Merci Docteur Rey

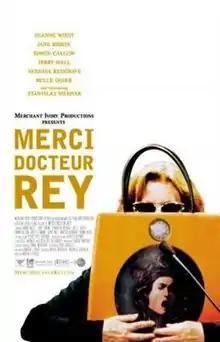
Theatrical release poster

Merci Docteur Rey is a 2002 comedy film directed and written by Andrew Litvack. The film stars Dianne Wiest, Jane Birkin, Simon Callow, Jerry Hall, Vanessa Redgrave, Bulle Ogier, and Stanislas Merhar. It is produced by Ismail Merchant and his company Merchant Ivory Productions.